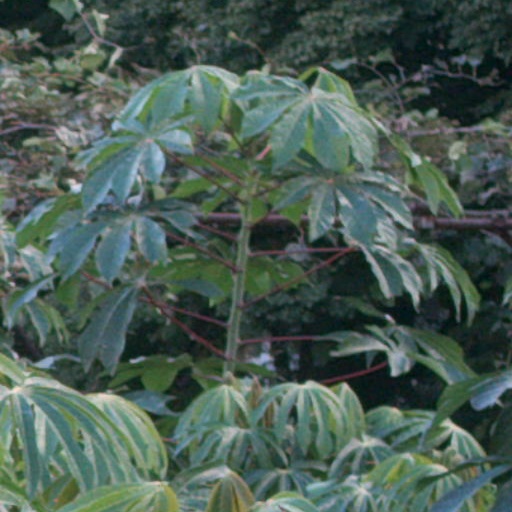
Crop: cassava